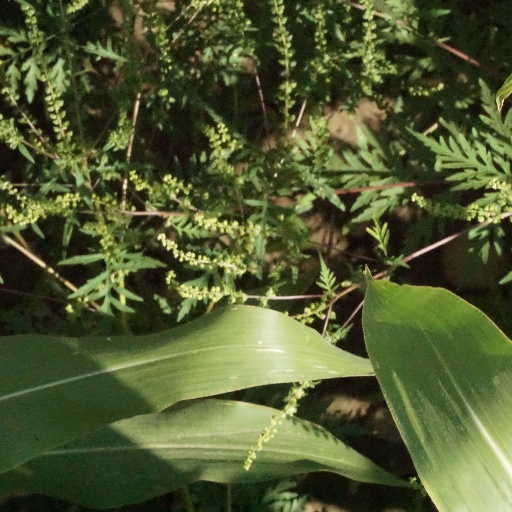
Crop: maize; corn